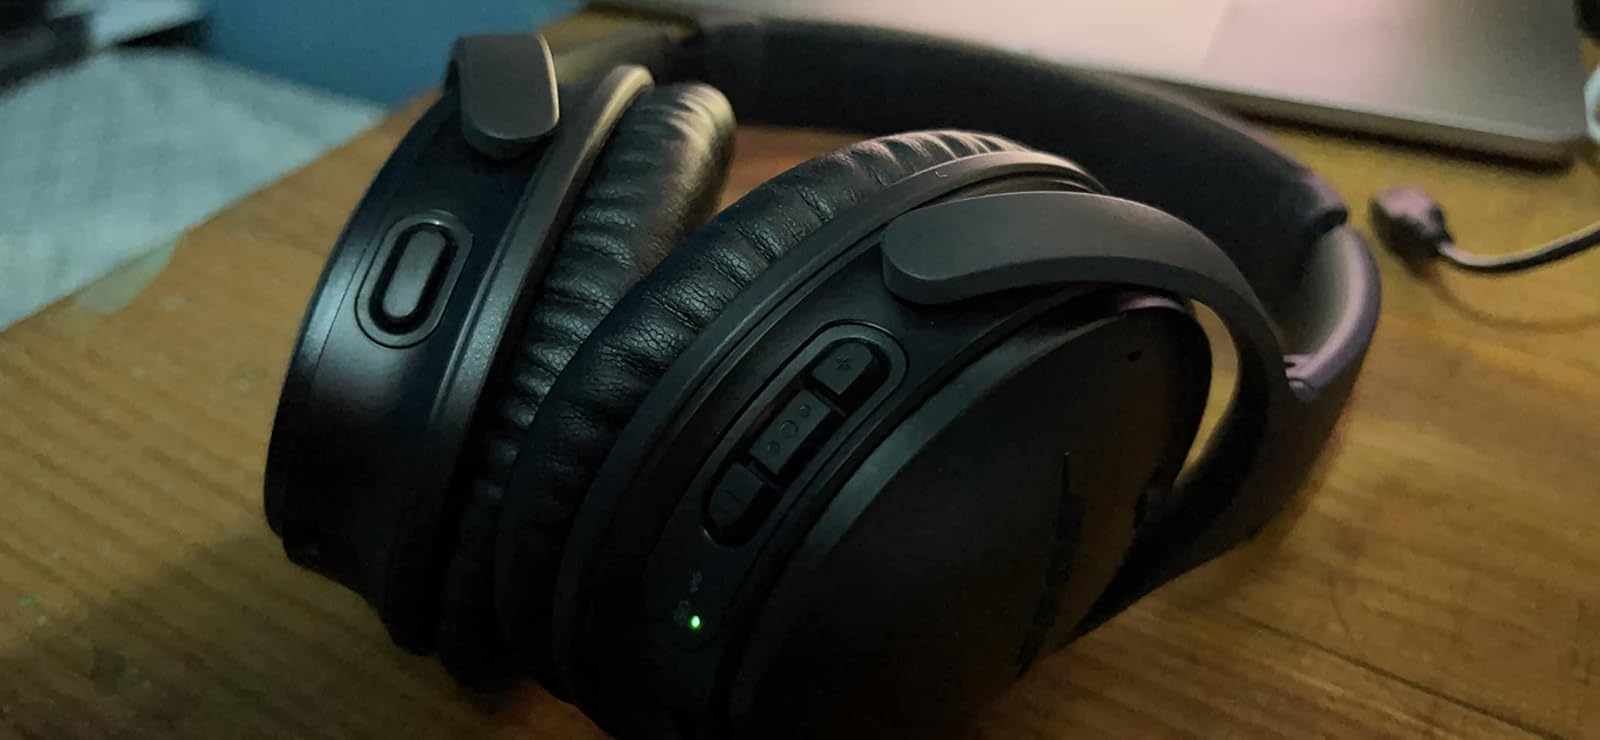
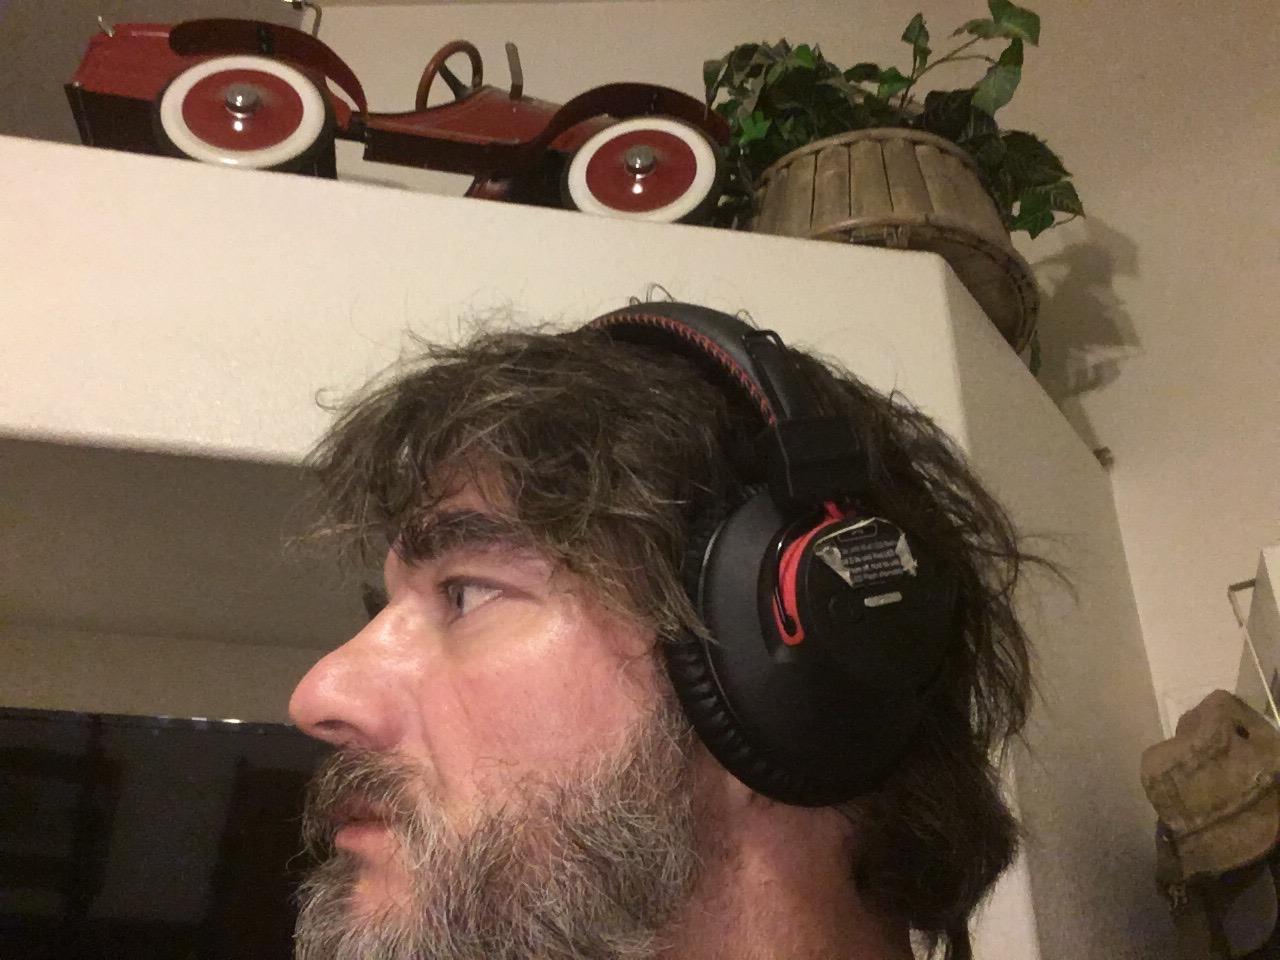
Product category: headphones
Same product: no